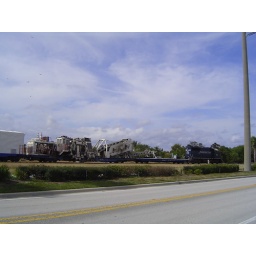
The white car on the right is the last in the train. GC22YYN. DSC03998